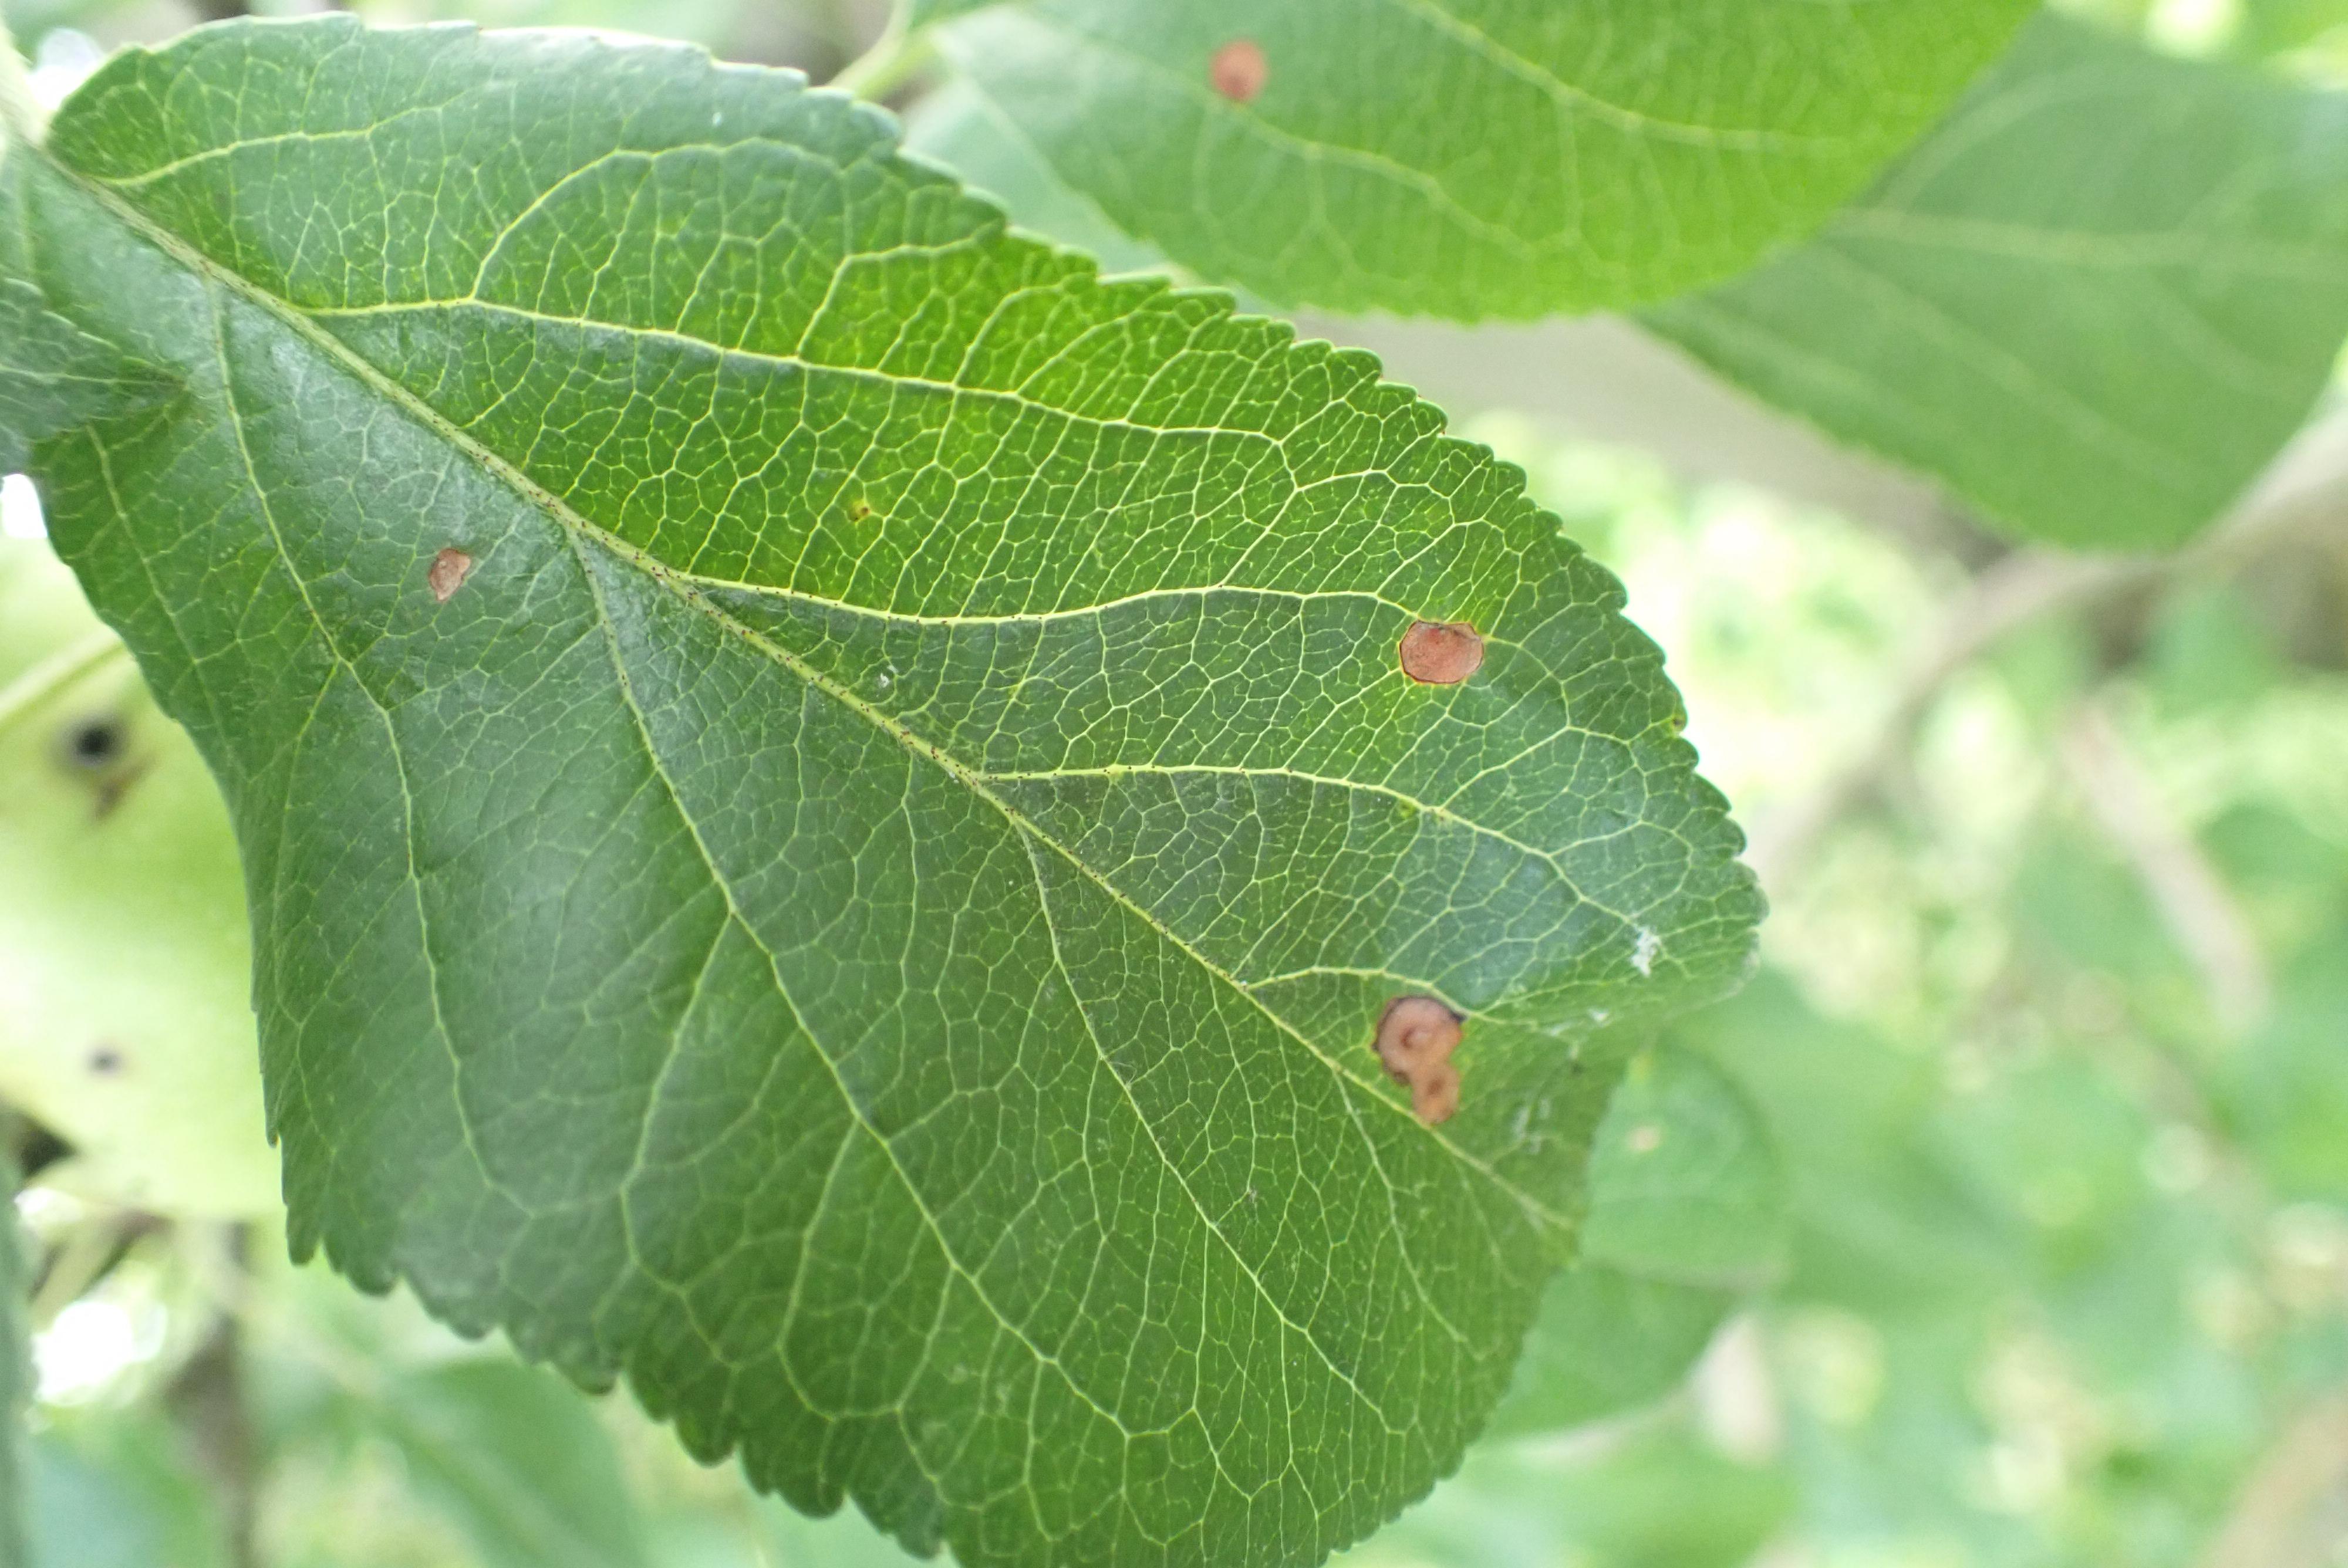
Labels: frog_eye_leaf_spot